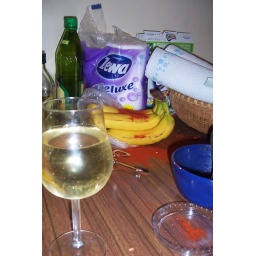
Yes, those are bananas covered in paprika and that is a glass of Tokaj.